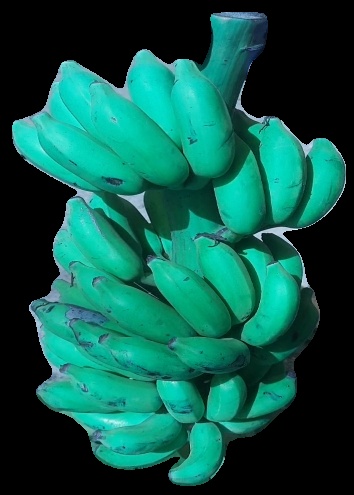
Variety: elakki-bale
Grade: grade3